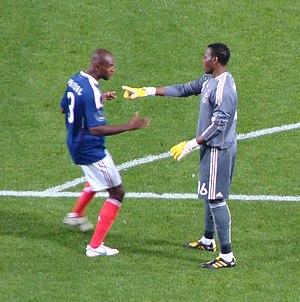
Éric Abidal, né le 11 septembre 1979 à Saint-Genis-Laval, est un footballeur international français qui évolue durant sa carrière au poste de d'arrière gauche, jouant aussi régulièrement en défense centrale.
Steve Mandanda, né le 28 mars 1985 à Kinshasa, est un footballeur international français qui évolue au poste de gardien de but à l'Olympique de Marseille.